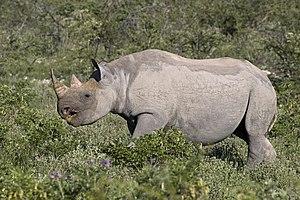
Le Rhinocéros noir, qui vit en Afrique, est la seule espèce du genre Diceros, l'un des quatre genres de rhinocéros.